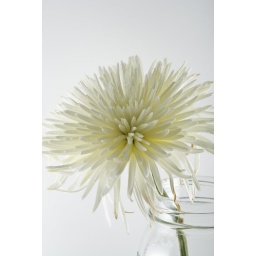
Shot in a macro box cross lit with 540ez @ 1/8 power.